Project Talent

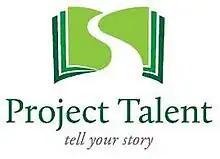
Project Talent Logo, revised 2010

Project Talent is a national longitudinal study that first surveyed over 440,000 American high school students in 1960. At the time, it was the largest and most comprehensive study of high school students ever conducted in the United States. Designed by American Institutes for Research founder John C. Flanagan, Project Talent was intended as “the first scientifically planned national inventory of human talents.” Students from 1,353 schools across the country participated in two full to four days of testing. Fifty years later, the data is still widely used in multiple fields of study and follow-up studies are underway with original participants.